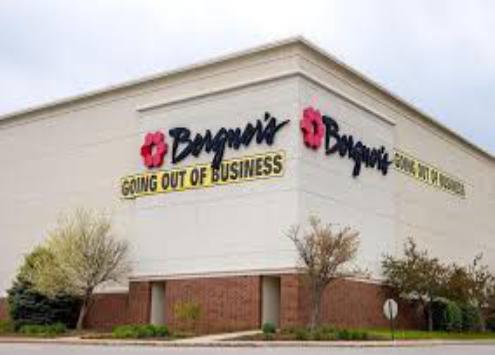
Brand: Bergner's
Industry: Others